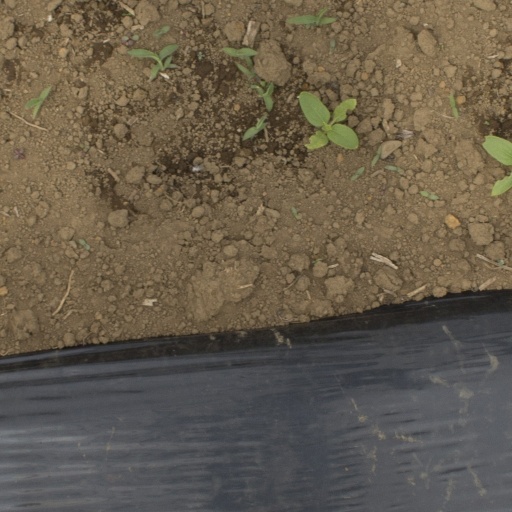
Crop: Jerusalem artichoke